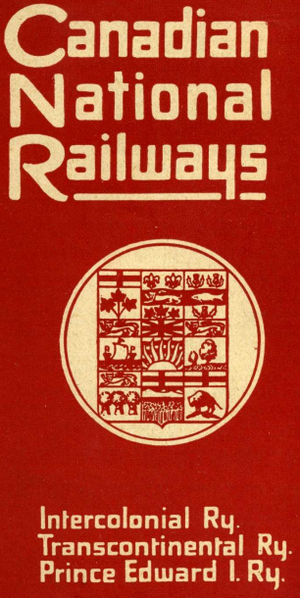
Page couverture de l'horaire complet de 1919 du chemin de fer transcontinental du Canadien National créé en 1918 par le Gouvernement du Canada pour remplacer le «
Le National Transcontinental Railway est le troisième chemin de fer canadien à traverser le continent après le Canadian Pacific Railway et le Canadian Northern Railway. Le chemin de fer National Transcontinental est achevé en 1914. Le NTR relie la ville de Moncton, située au Nouveau-Brunswick, au port de Prince-Rupert en Colombie Britannique sur une distance de 3788 milles. En 1920, le NTR sera intégré au Canadian National Railway, appartenant au gouvernement du Canada.
Le chemin de fer Intercolonial, est créé en 1872 par le gouvernement du Canada pour répondre à l'exigence des provinces maritimes avant leur intégration à la Confédération canadienne. En 1876, la voie de 560 milles relie Halifax à Rivière-du-Loup où la connexion avec la voie du Grand Tronc permet de passer par Lévis, en face de la ville de Québec, et de rejoindre Montréal. En 1918, l'Intercolonial est intégré au chemin de fer Canadien National.